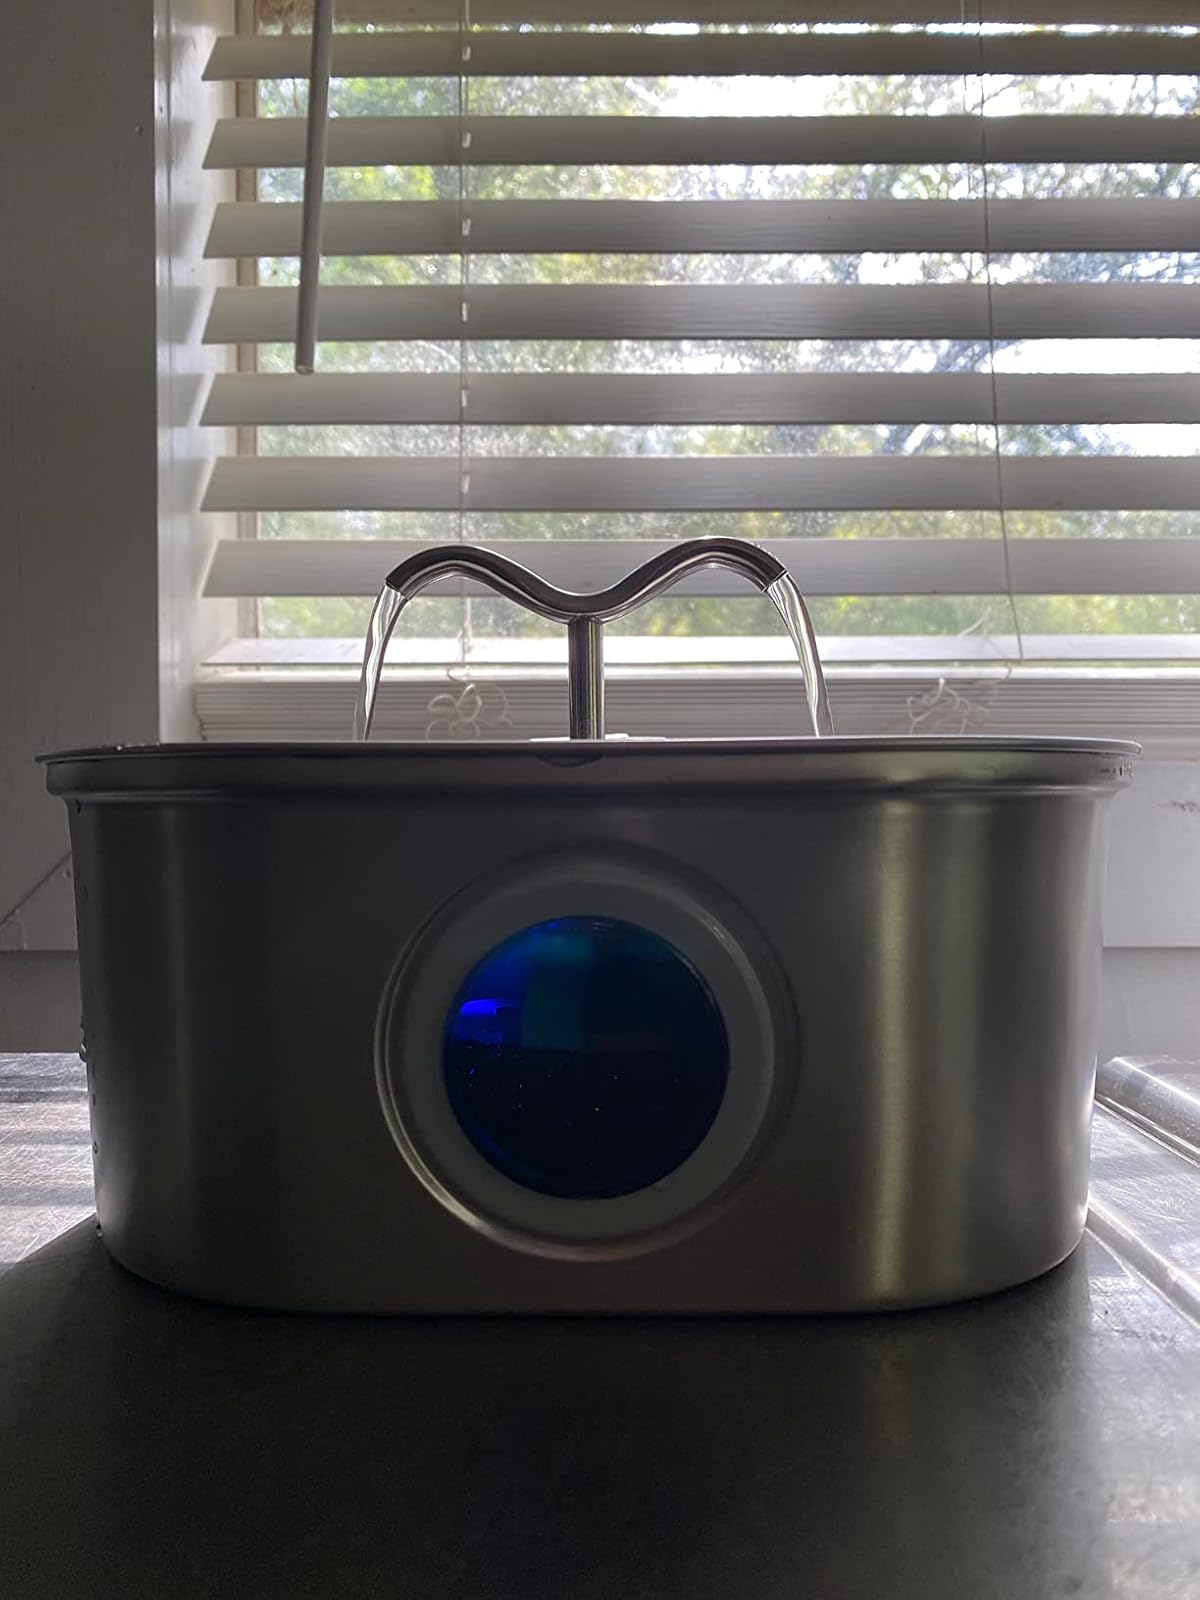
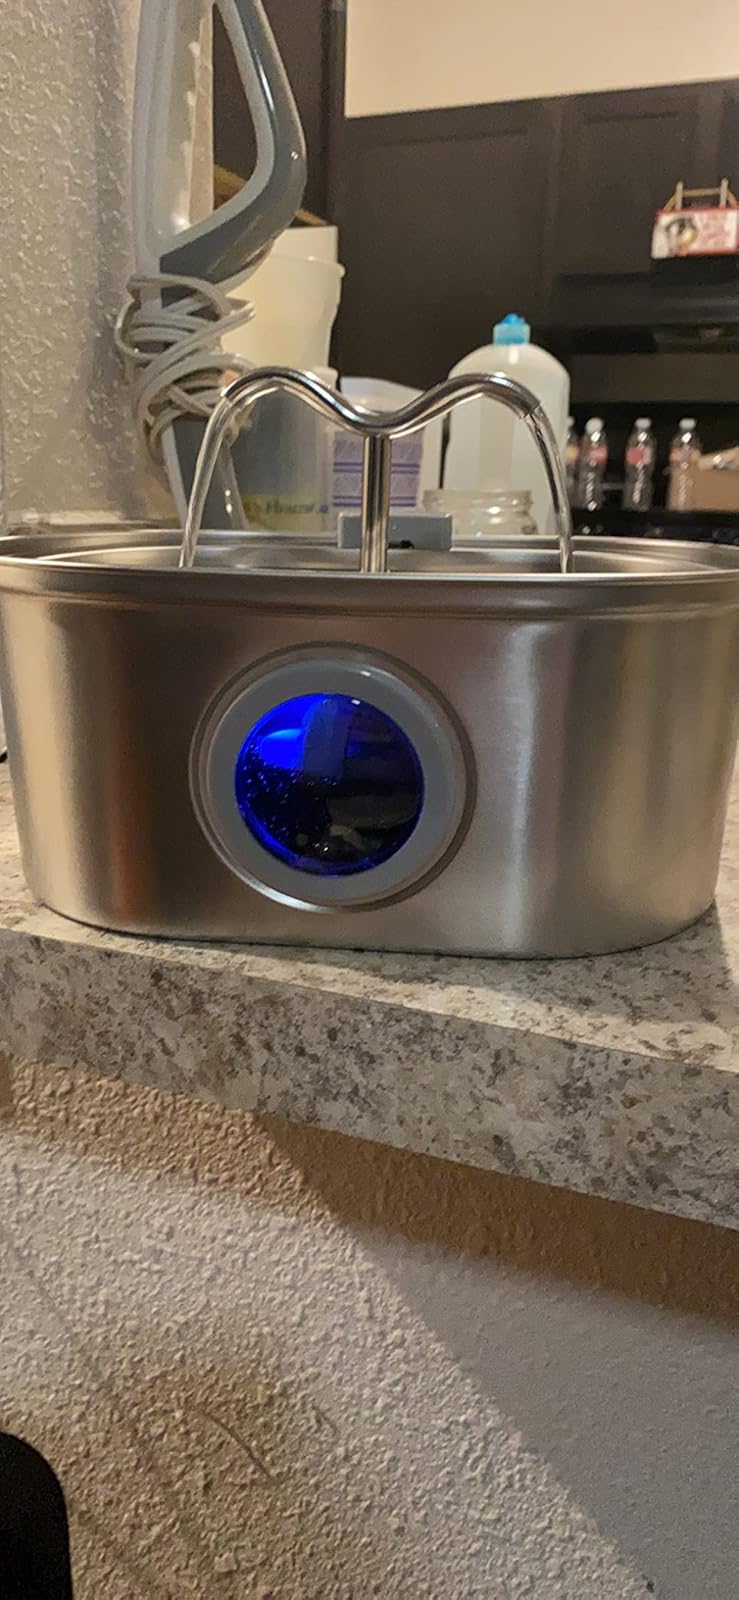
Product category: items_bowl
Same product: yes